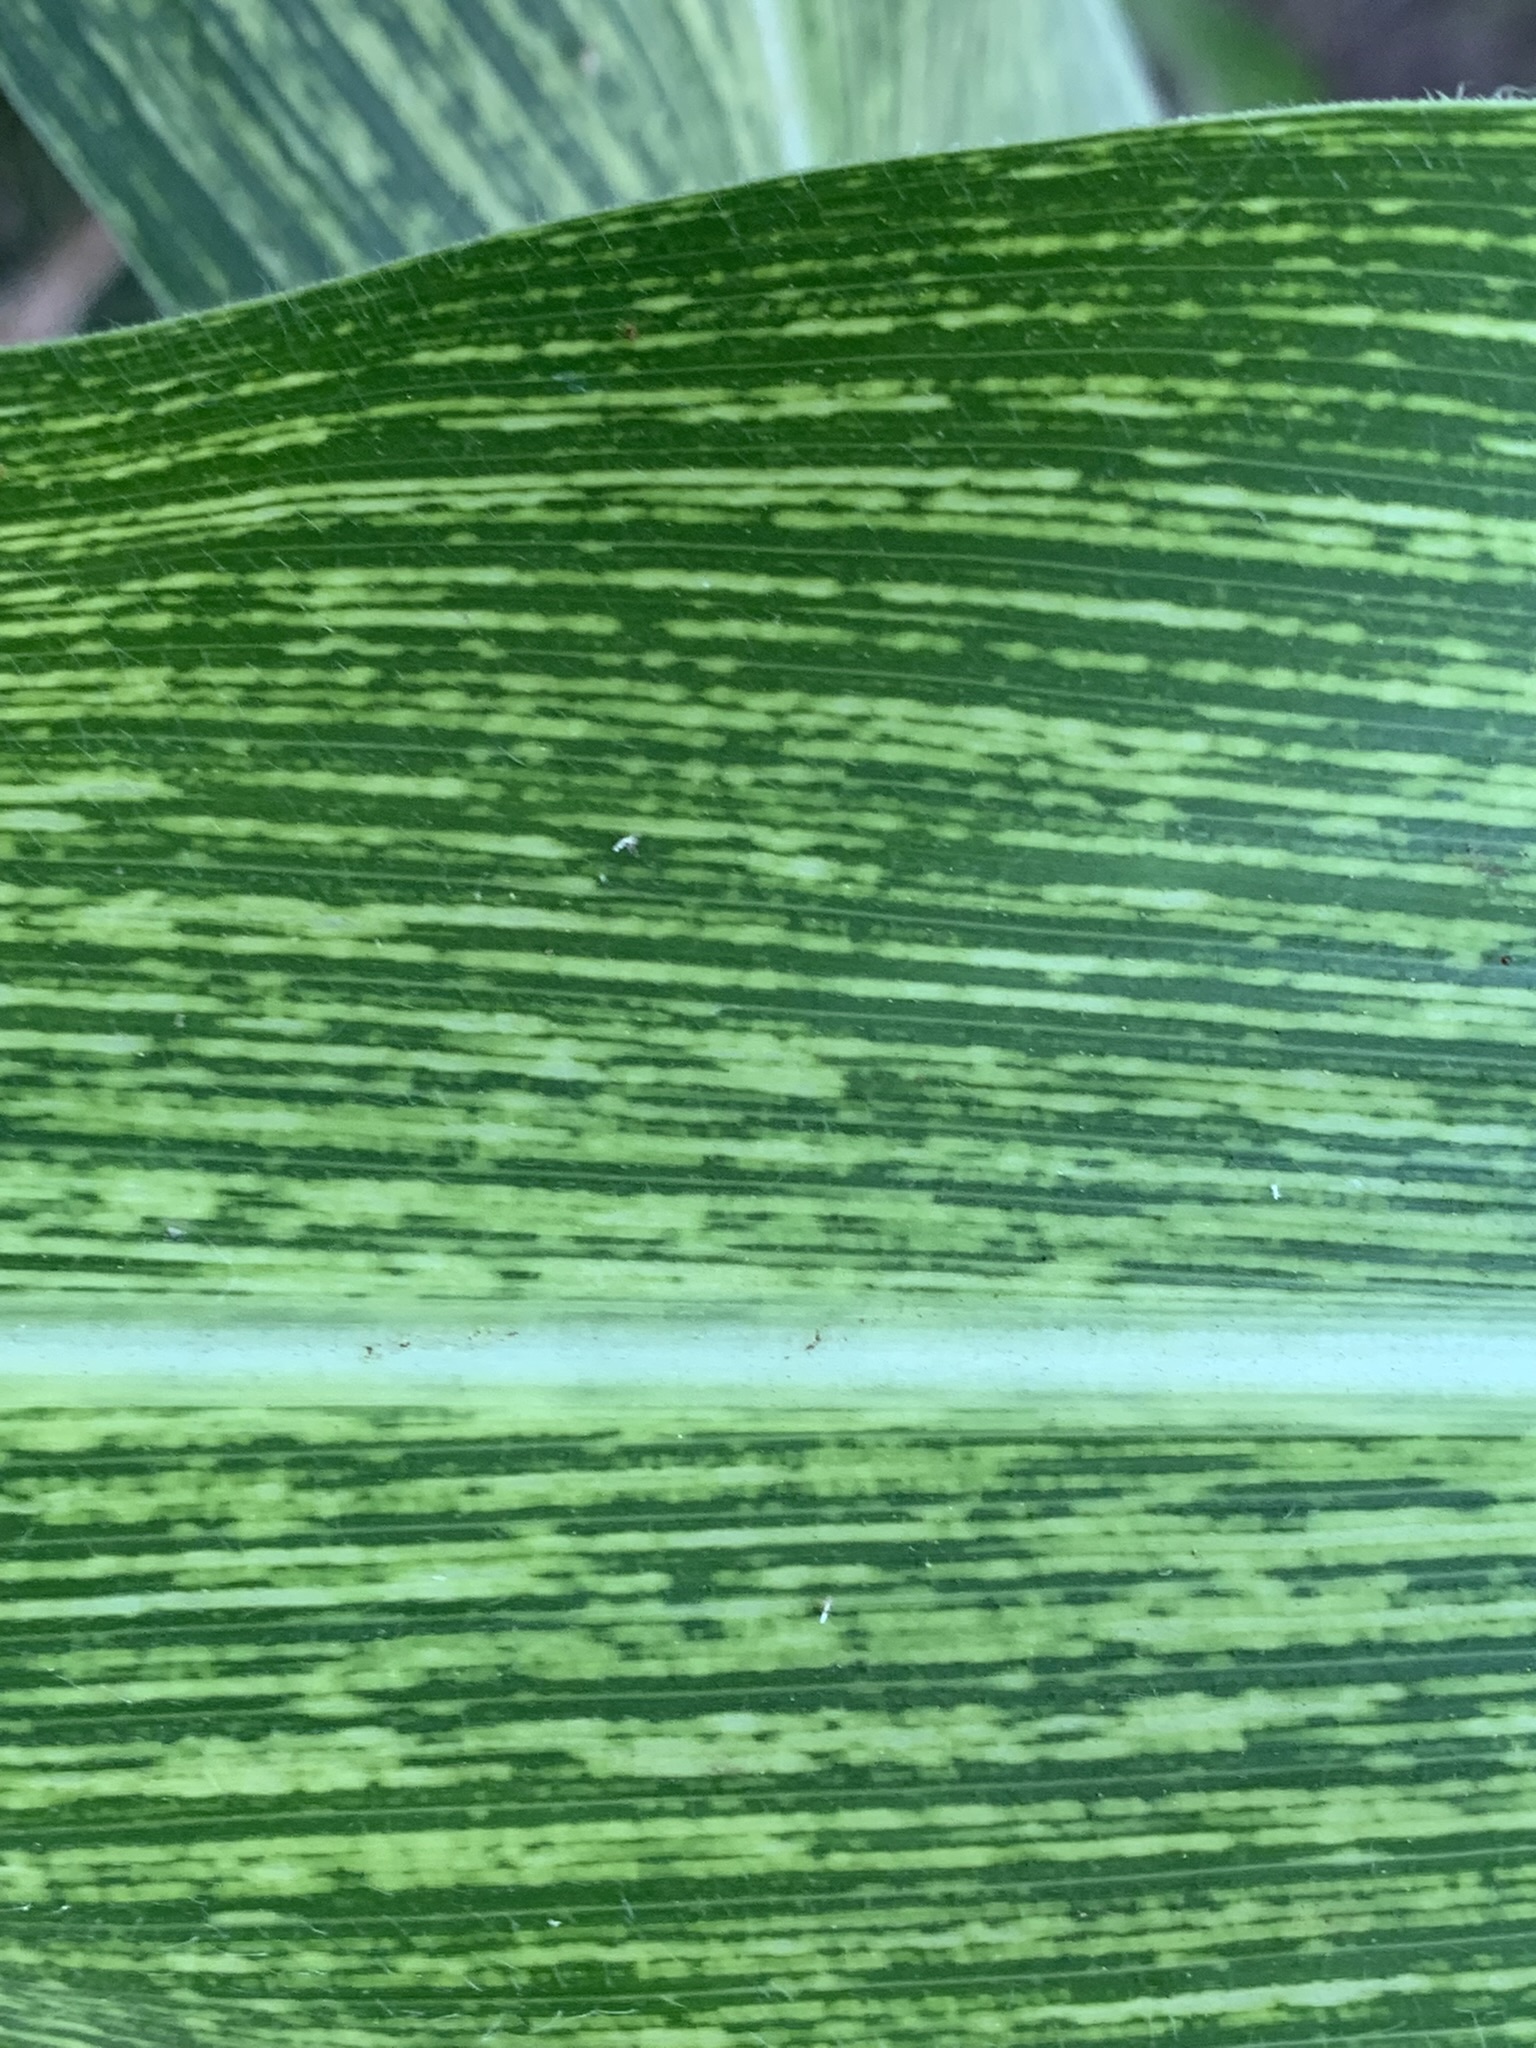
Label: MSV